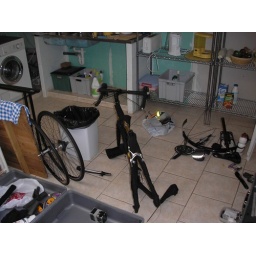
Building the bike in the kitchen in Saint-Renan